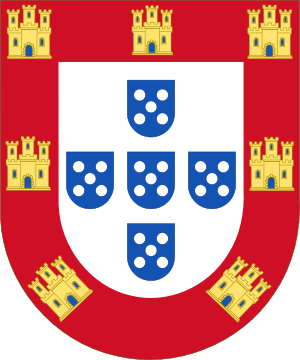
Cette page donne les armoiries des membres de la maison de Bragance.